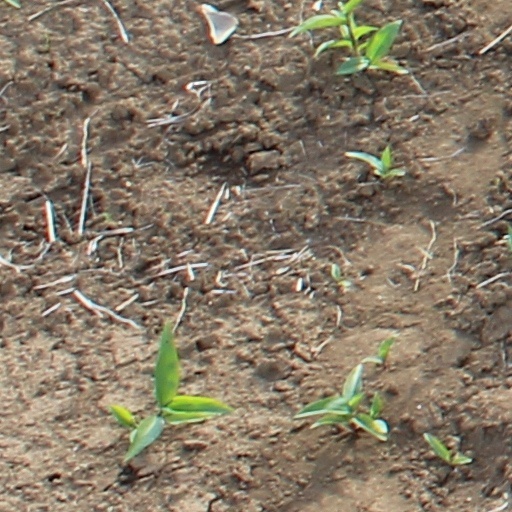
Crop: wheat